Jelena Bodražić

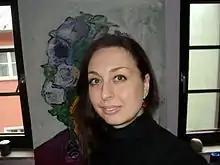
Jelena Bodrazic

Jelena Bodražić (born 1971) is a mezzo-soprano opera and concert singer born in Bačka Palanka, Serbia.